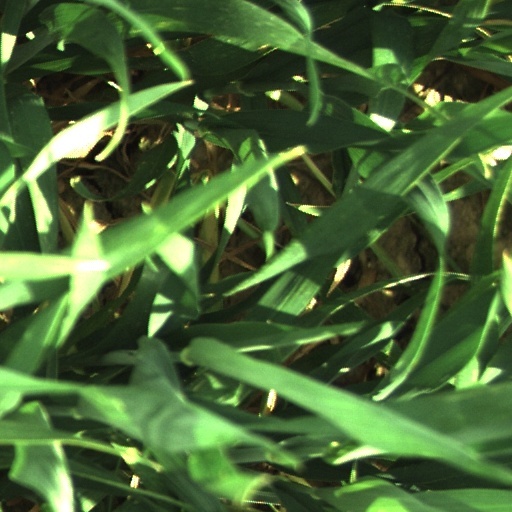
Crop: wheat